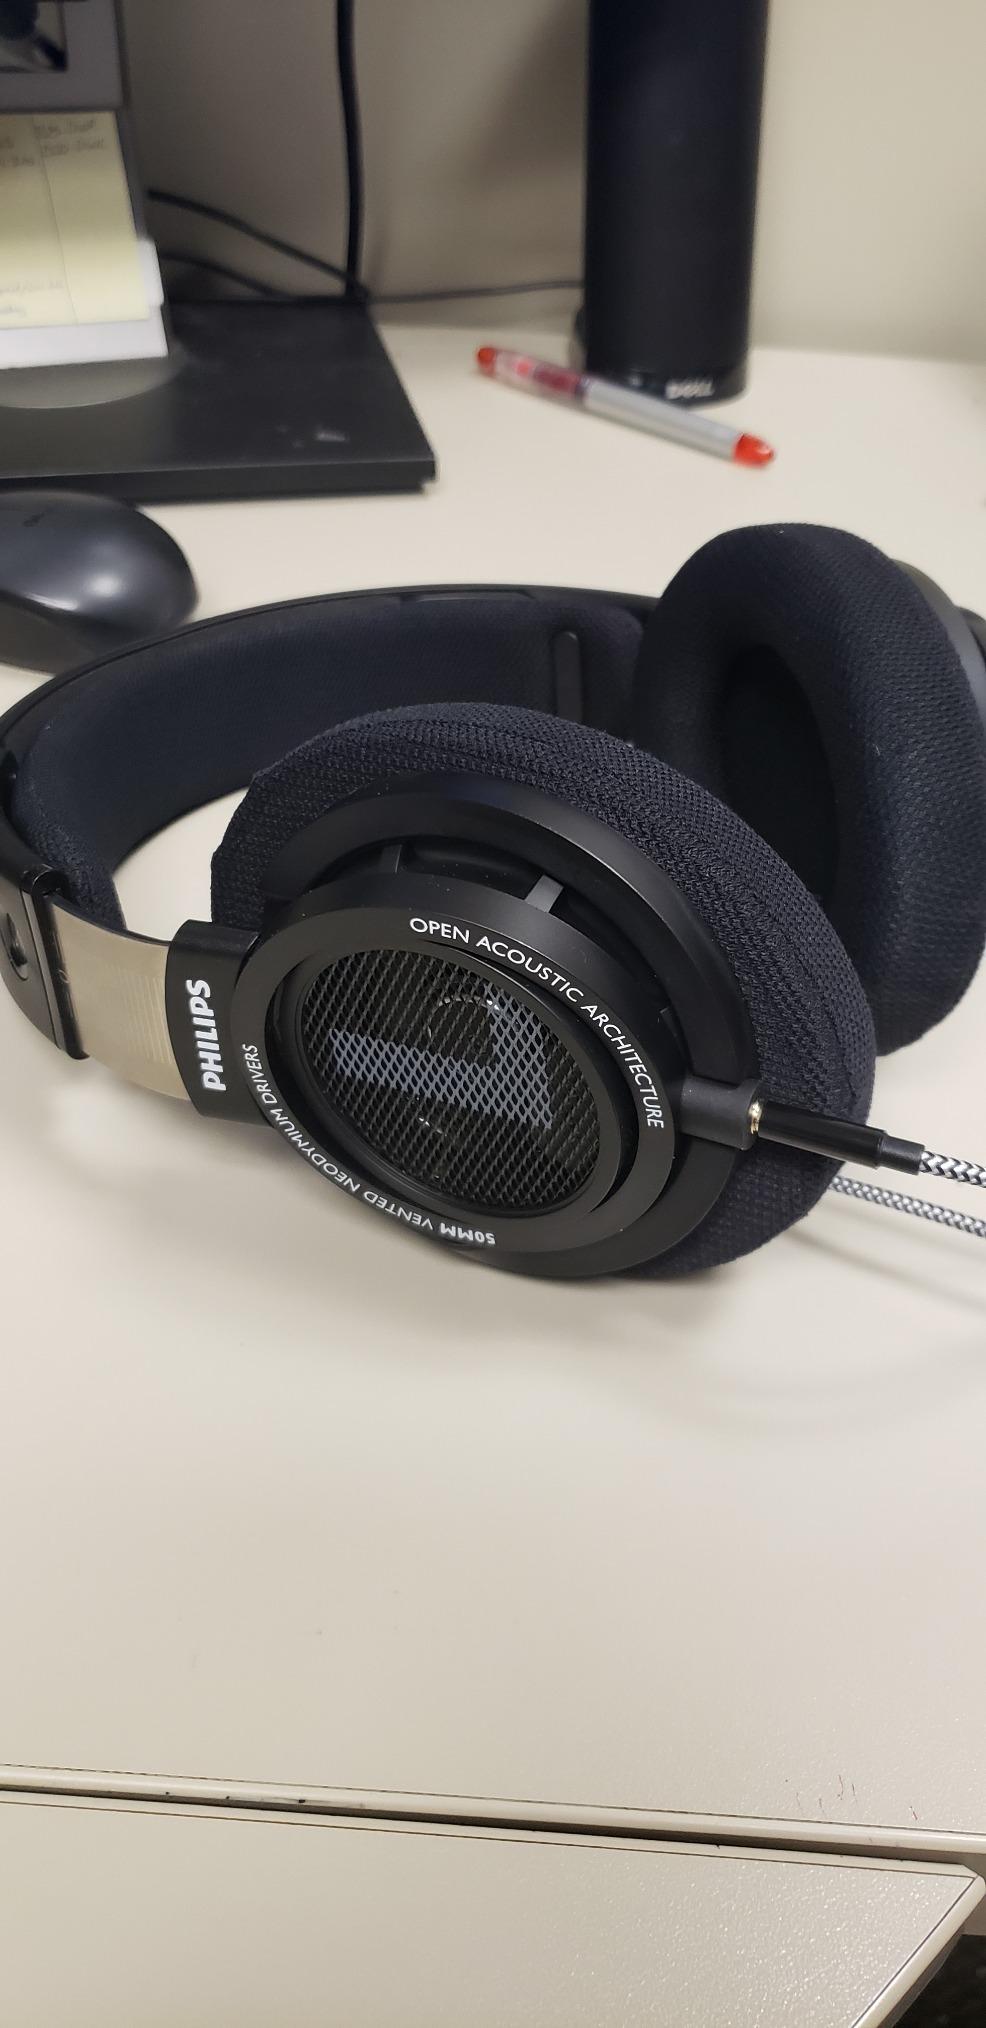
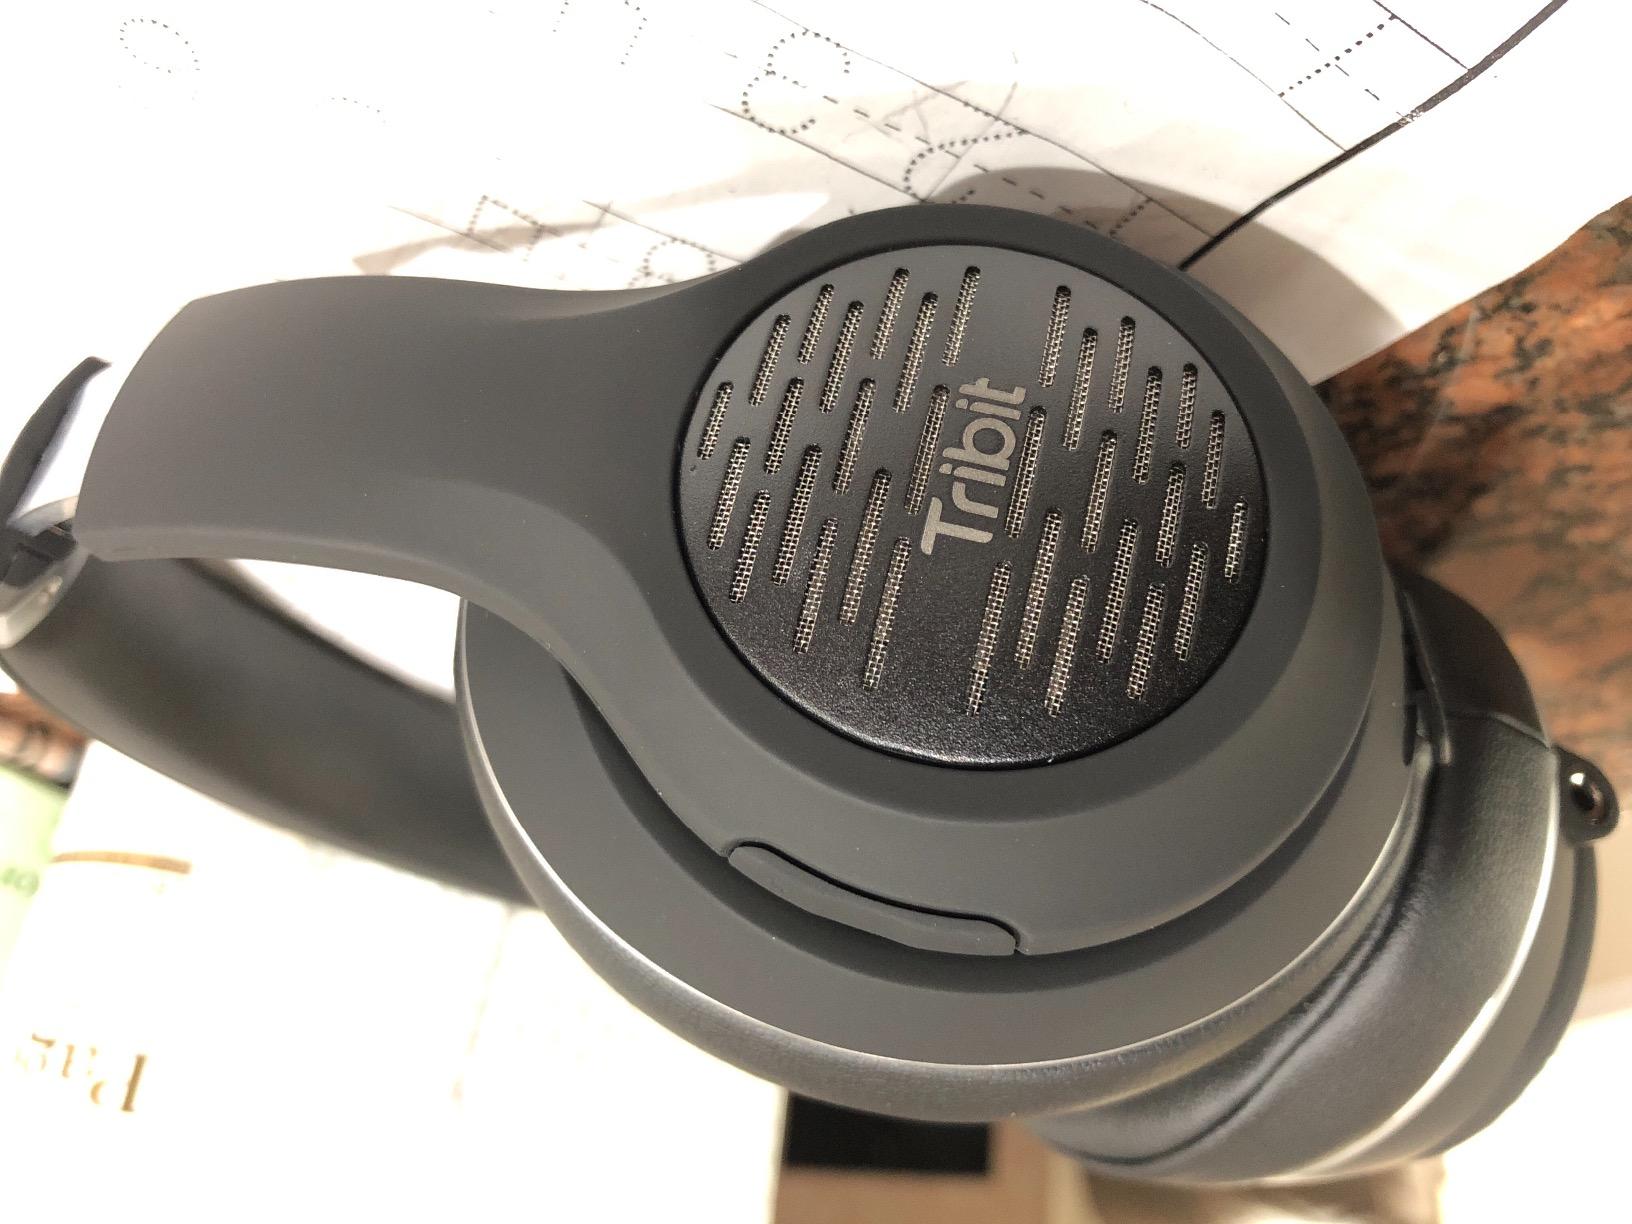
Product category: headphones
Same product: no